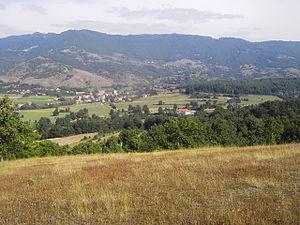
Yagol est un village de l'ouest de la Macédoine du Nord, situé dans la municipalité de Kitchevo. Le village comptait 406 habitants en 2002. Il est majoritairement albanais.